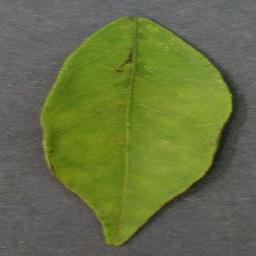
Label: Orange___Haunglongbing_(Citrus_greening)